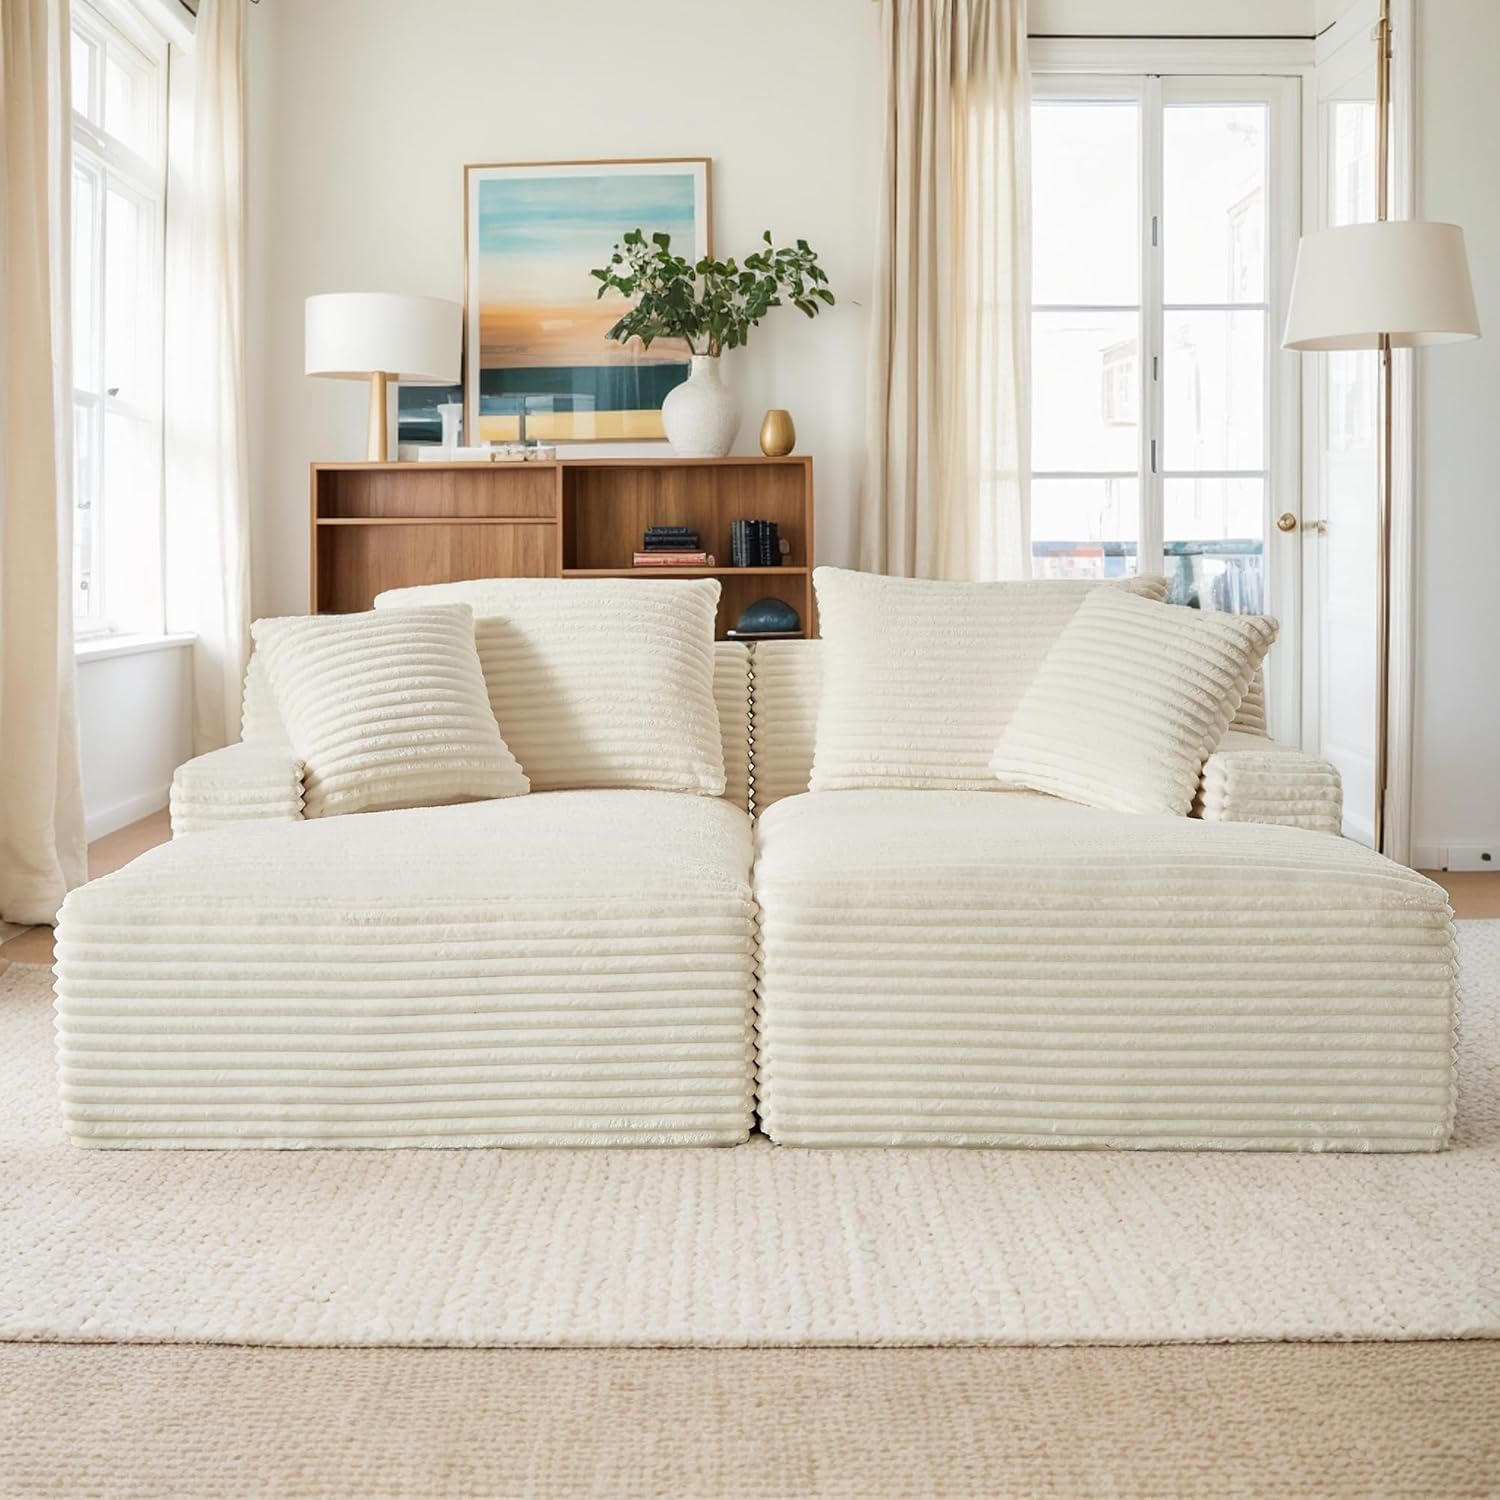
ERYE 79" Oversized Double Chaise Lounge Indoor Sleeper Recliner Sofabed with 4 Pillows, Fluffy Corduroy Loveseat Sleeper Chaise Daybed 2 Pieces Boneless Chair Sofa Bed for Living Room Bedroom Reading
Overview Brand : ERYE Assembly Required : No Seat Depth : 52 inches Seat Height : 17 Inches Product Dimensions : 62.5"D x 81"W x 34"H Item Weight : 120 Pounds Type : Sofa Chaise Color : Beige Special Feature : No Assembly Required Room Type : Living Room Seating Capacity 2.0 : Style Oversized Full Foam Double Chaise Daybed : Seating Capacity 2.0 : Style Oversized Full Foam Double Chaise Daybed Shape Rectangular : Frame Material Foam : Shape Rectangular : Frame Material Foam About this item Corduroy Plush Corduroy Elegance: The fluffy, gorgeous plush corduroy fabric enhances your tactile experience, delivering warmth, comfort and a soft, silky texture that exudes glamour. Adaptable Modular Design: Customize your living space with this versatile sectional sofa chaises set, including 2 identical lounge chairs. Can be used together as a nap bed or individually. Full Foam : The seat cushion is made entirely of high-density, high-rebound foam, reinforced with coil springs, providing superior comfort and support with excellent shape retention and will not tip over. Ergonomic Backrest Design: Refined using ergonomic principles to provide the perfect balance of comfort and support, ensuring a relaxing leisure experience. No assembly required: It arrives fully assembled for your convenience, and a gentle pat will help the sofa expand and return to its best condition as quickly as possible. Available in 8 colors. (Beige;Dark gray;Light gray;Navy ​​blue;Green;Brown;Pink;Black)
Brand: Chair Shop
Category: Furniture > Chairs > Chaises > Double Chaises Longues